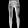
Label: Trouser